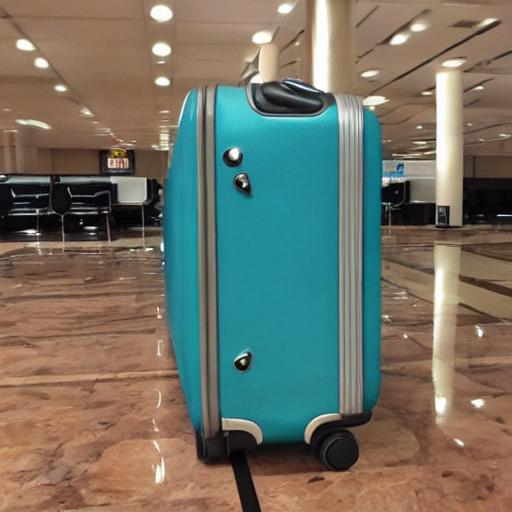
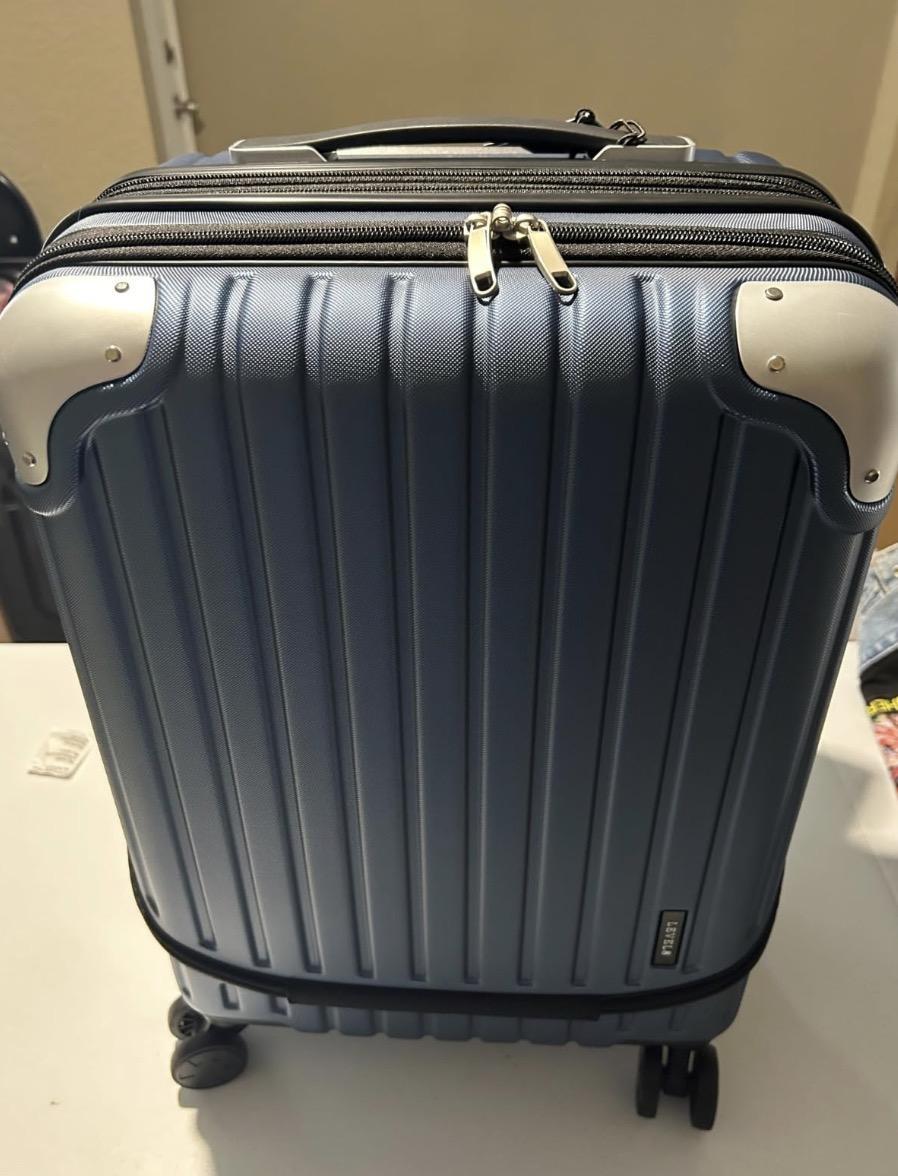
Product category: items_tea
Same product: no